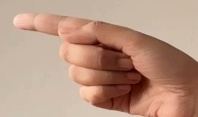
ASL sign: G